Inès de La Fressange

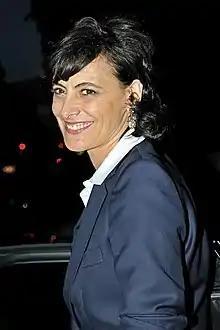
Inès de La Fressange, 2009

Inès Marie Lætitia Églantine Isabelle de Seignard de La Fressange (born 11 August 1957), is a French supermodel, fashion designer and perfumer. She was named to the International Best Dressed List Hall of Fame in 1998.